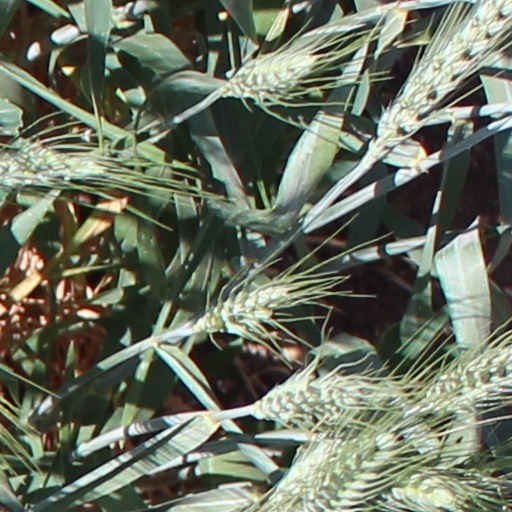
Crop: wheat